History of sound recording

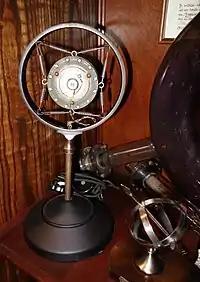

The second wave of sound recording history was ushered in by the introduction of Western Electric's integrated system of electrical microphones, electronic signal amplifiers and electromechanical recorders, which was adopted by major US record labels in 1925. Sound recording now became a hybrid process — sound could now be captured, amplified, filtered, and balanced electronically, and the disc-cutting head was now electrically powered, but the actual recording process remained essentially mechanical – the signal was still physically inscribed into a wax master disc, and consumer discs were mass-produced mechanically by stamping a metal electroform made from the wax master into a suitable substance, originally a shellac-based compound and later polyvinyl plastic.